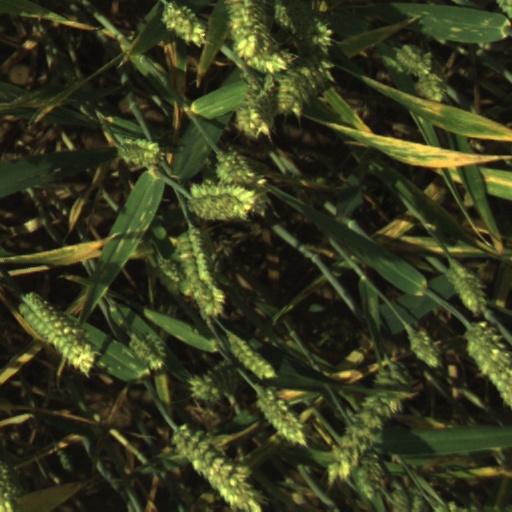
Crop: wheat